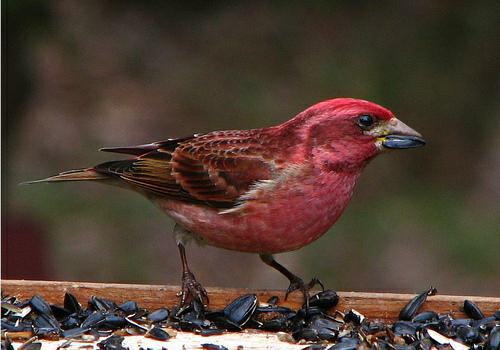
A photo of a purple finch